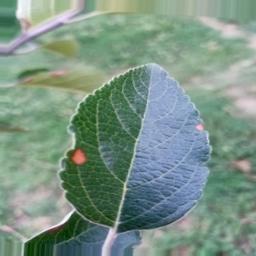
Label: Alternaria